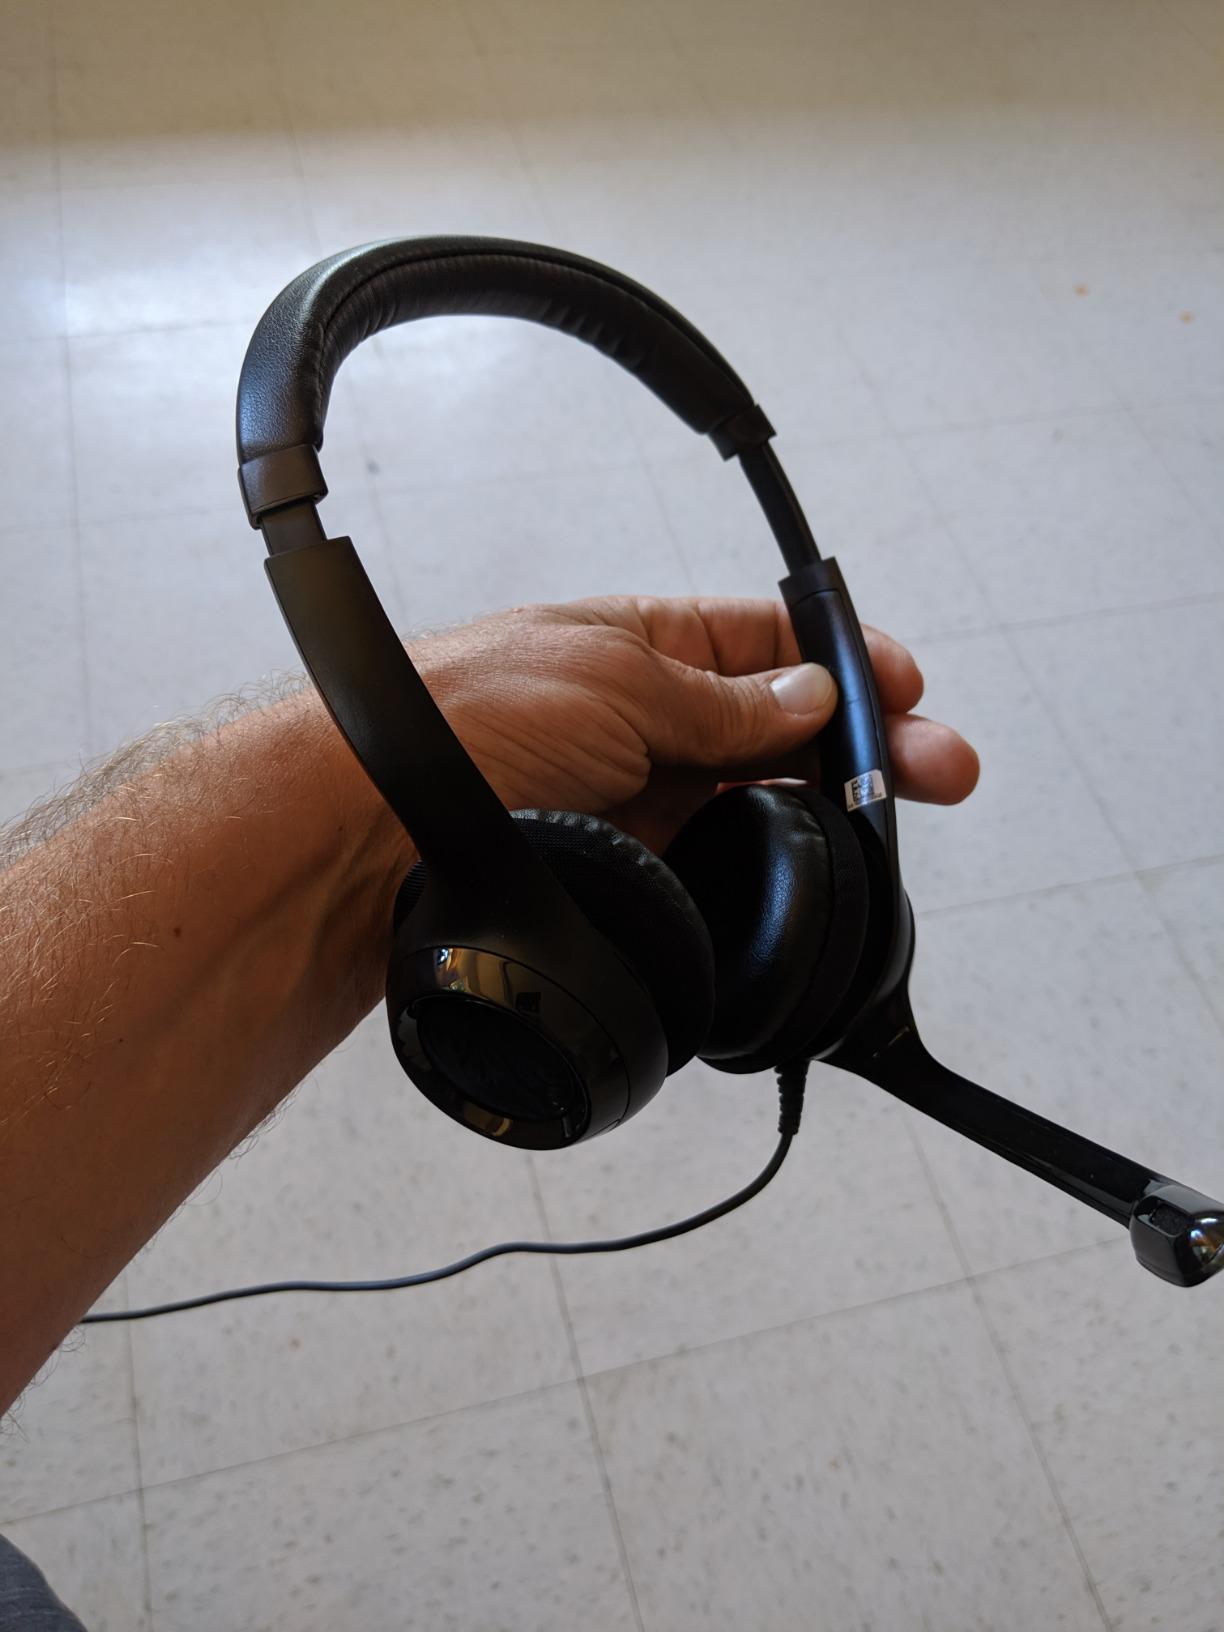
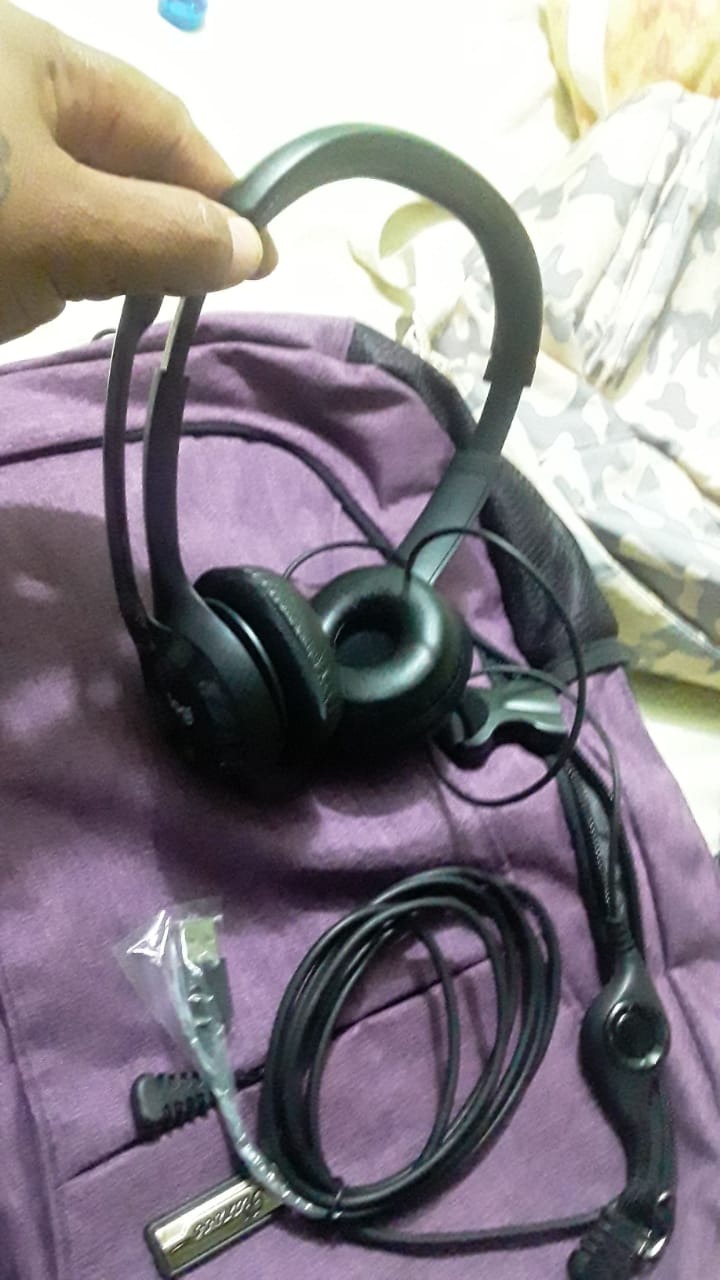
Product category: headphones
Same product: yes